Wladimir Baýramow

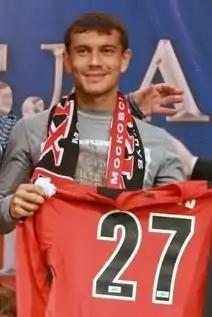
Baýramow with Khimki in 2008

Wladimir Karajaýewiç Baýramow (born 2 August 1980) is a Turkmen professional football manager and a former international forward.